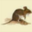
Label: mouse